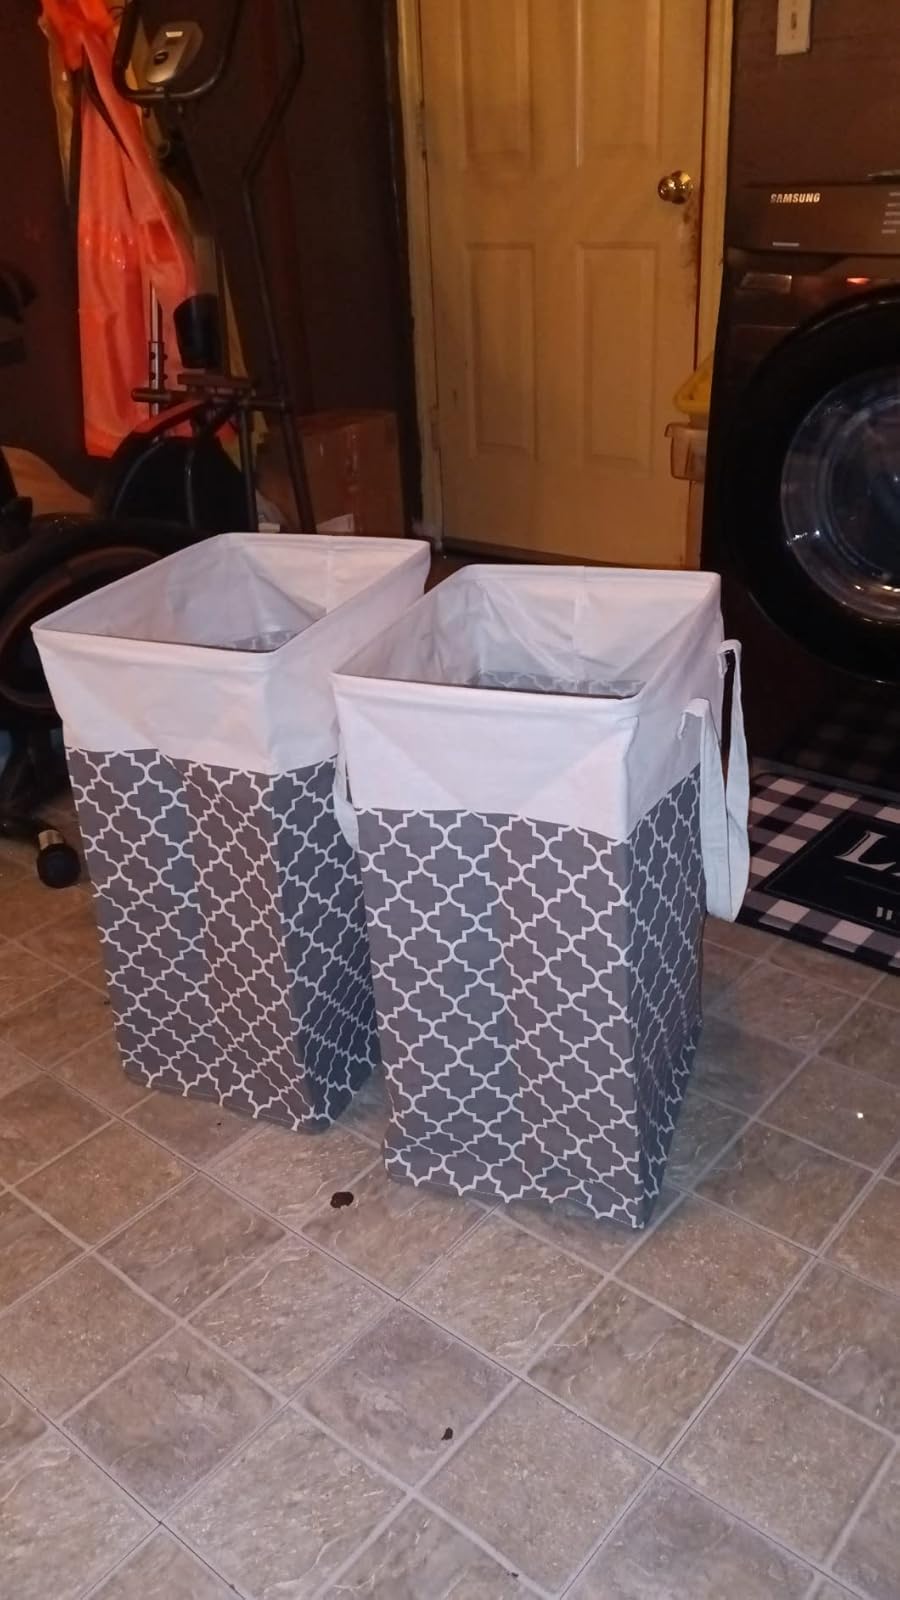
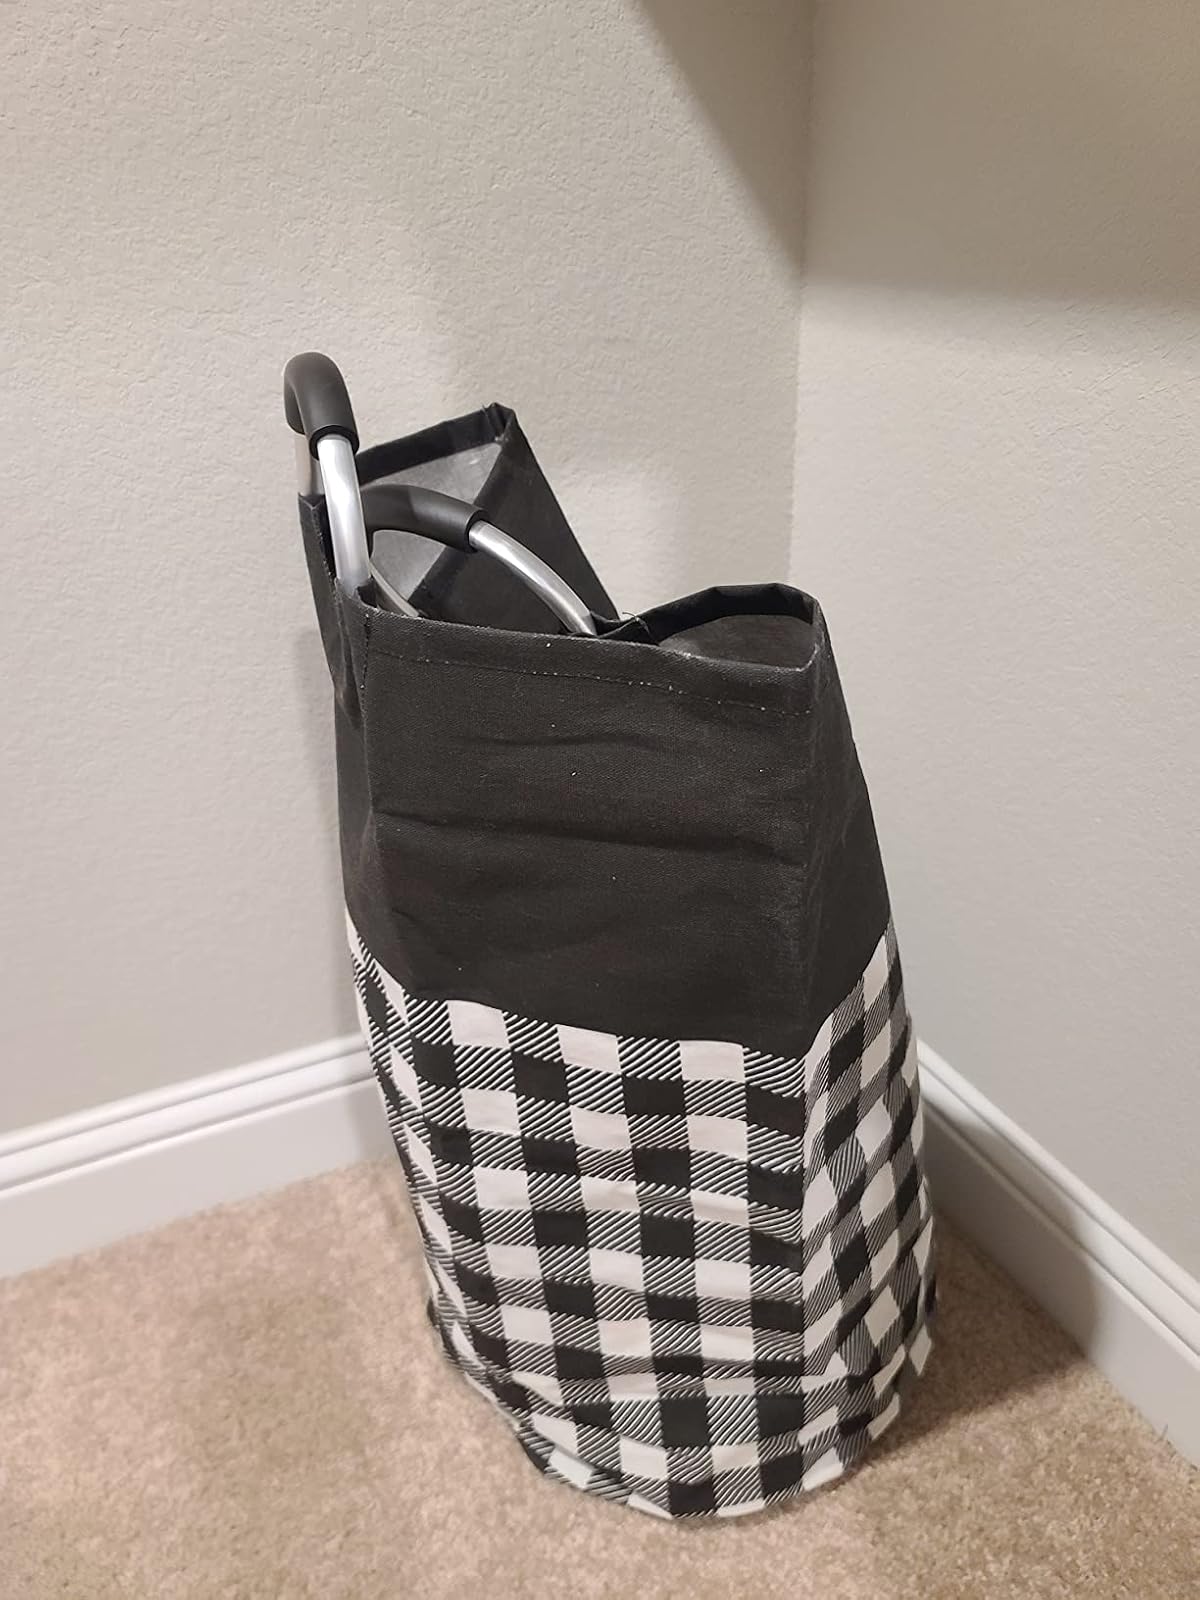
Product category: items_hamper
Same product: no